Masters of the Sun Vol. 1

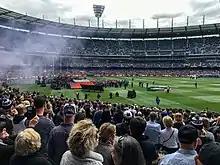
Panoramic view of The Black Eyed Peas' performance at the 2018 AFL Grand Final.

Prior to the announcement and release of "Masters of the Sun Vol. 1", the Black Eyed Peas released numerous singles throughout 2018 from recording sessions for the album: "Street Livin'" on January 9, "Ring the Alarm" on May 18, "Get It" on July 10, and "Constant" on August 30, each with accompanying music videos, the former three of which politically-charged. Coinciding with the release of "Ring the Alarm", the group's website was updated with interactive features that allowed users to earn digital tokens for positive interactions with the group on social media, which were redeemable for exclusive content and meet and greets with the group. "Masters of the Sun Vol. 1" was announced via a press release by The Black Eyed Peas and Interscope Records on September 12, 2018. "Big Love" was simultaneously released as the lead single promoting the album. Its two-part music video raising awareness of gun control and anti-separation movements in the United States was released on September 21, and profits from sales of the single were donated to gun control activist group March for Our Lives and the anti-separation activist group Families Belong Together. "Masters of the Sun Vol. 1" was released on October 26, 2018, by Interscope Records, after being delayed a fortnight past its intended release date of October 12. Pre-orders for the album started on October 19. It was the group's first album in eight years after the release of "The Beginning" in 2010.